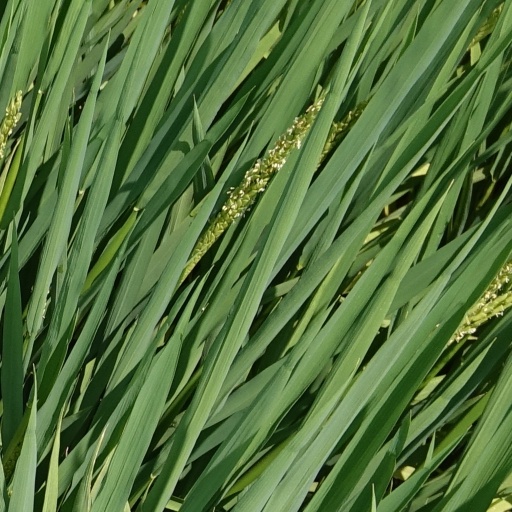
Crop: rice